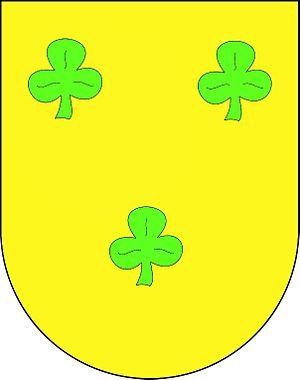
projet d'armoiries communales de Pregny-Chambésy en 1924.
Pregny-Chambésy est une commune de la République et Canton de Genève, en Suisse. Elle se trouve sur la rive droite du Léman et fait partie des « communes réunies ».